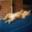
Label: cat